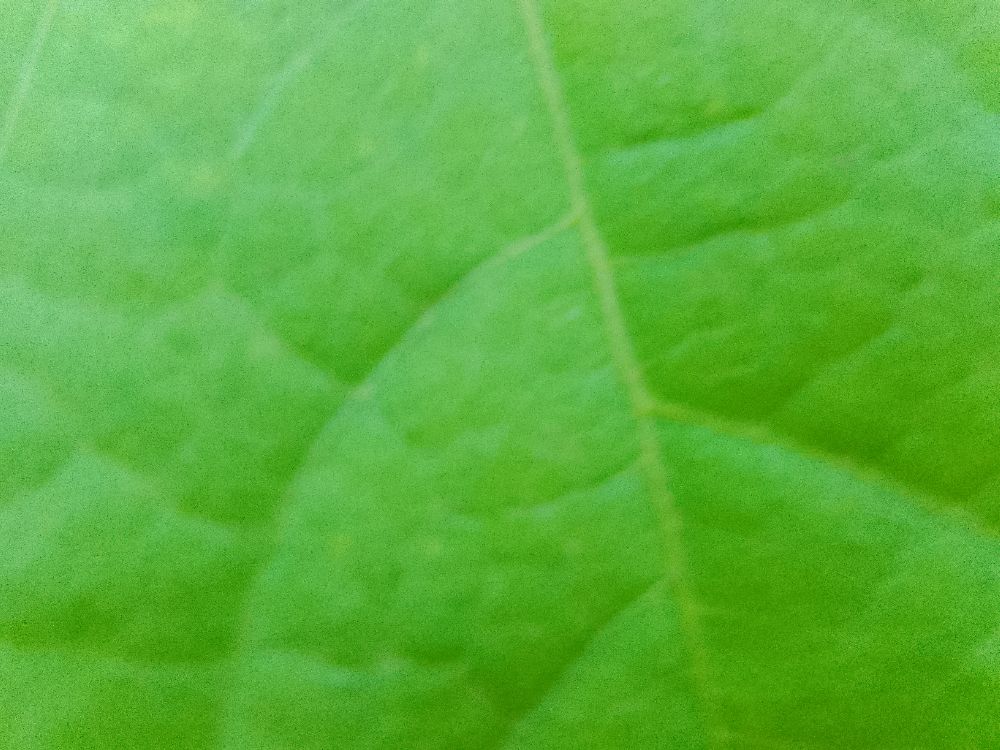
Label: healthy